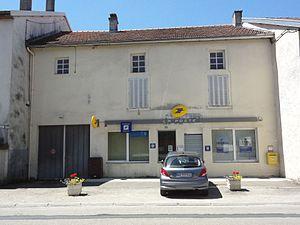
Doulaincourt, la Poste, rue de Pougny
Doulaincourt-Saucourt est une commune française située dans le département de la Haute-Marne, en région Grand Est. La commune est formé en 1972 par la fusion des communes de Doulaincourt, devenue chef-lieu de la commune, et de Saucourt-sur-Rognon, devenue commune associée. En 2010, la commune de Doulaincourt-Saucourt a pris le statut de commune nouvelle, Doulaincourt et Saucourt devenant des communes déléguées.